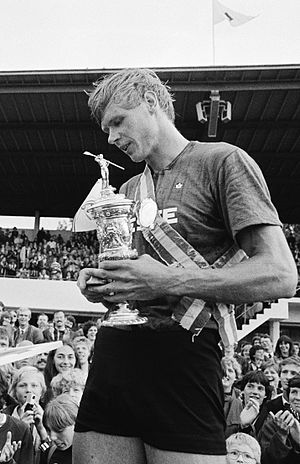
Pertti Karppinen
Pertti Johannes Karppinen er en tidligere finsk roer, og tredobbelt olympisk guldvinder.